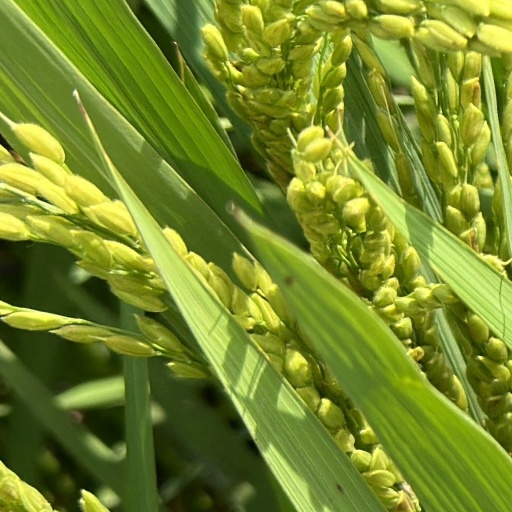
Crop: rice